Costa Rica national football team results (2010–2019)

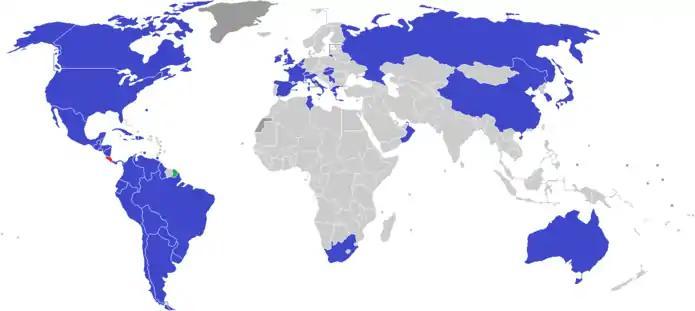
Map of the countries that have played at least one match against Costa Rica so far in the decade:

The year was marked by the inauguration of the new national stadium in San José in late March. Since then, the stadium has served as the home stadium of the team. To encourage the fans to go to the stadium, the Costa Rican Football Federation made a heavy investment by organizing friendlies against FIFA World Cup winners Argentina, Brazil and the then most recent champions Spain.